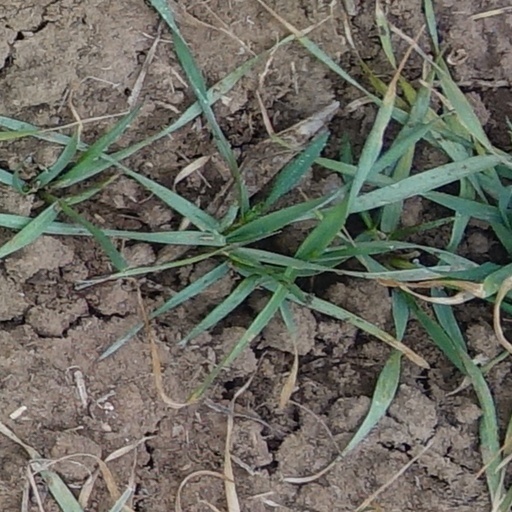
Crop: wheat